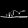
Label: Sandal